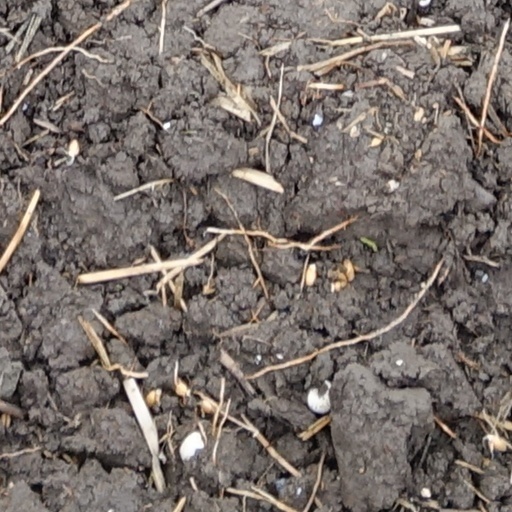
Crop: wheat